Prince Erik, Count of Rosenborg

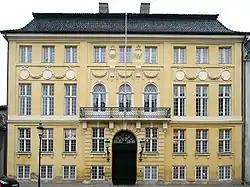
Yellow Palace, Copenhagen: Prince Erik's childhood home

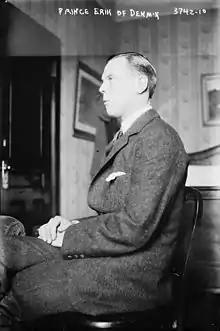
Prince Erik of Denmark in 1916

Prince Erik was born on 8 November 1890, in the Yellow Palace, an 18th-century town house at 18 Amaliegade, immediately adjacent to the Amalienborg Palace in Copenhagen. The third child of Prince Valdemar of Denmark and his wife Princess Marie of Orléans. His father was a younger son of King Christian IX of Denmark and Louise of Hesse-Kassel, and his mother was the eldest daughter of Prince Robert, Duke of Chartres and Princess Françoise of Orléans. His parents' marriage was reputed to be a political match.